Saracen's Head

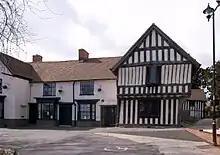
The Saracen's Head, now part of Saint Nicolas Place

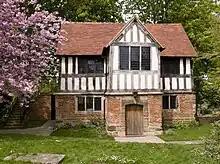
The Old Grammar School

The Saracen's Head is the name formerly given to one of a group of late medieval buildings in Kings Norton, Birmingham. The buildings, together with the nearby Old Grammar School, won the BBC "Restoration" series in 2004. Following the restoration project, the Old Grammar School, Saint Nicolas Church and the Tudor Merchant's House (formerly the Saracen's Head) were given the collective name of Saint Nicolas Place.